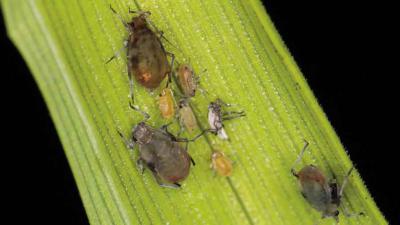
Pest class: bird_cherry_oat_aphid